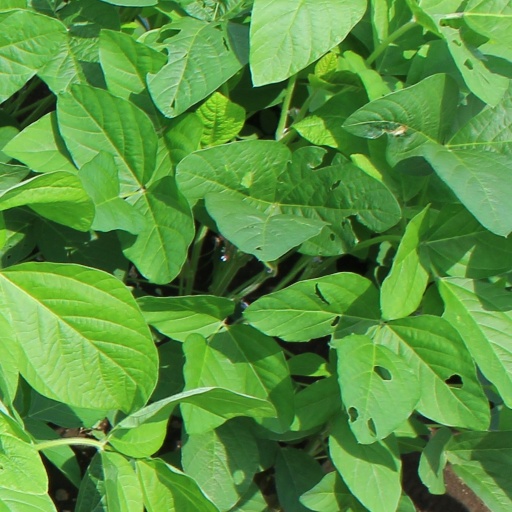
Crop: soybean